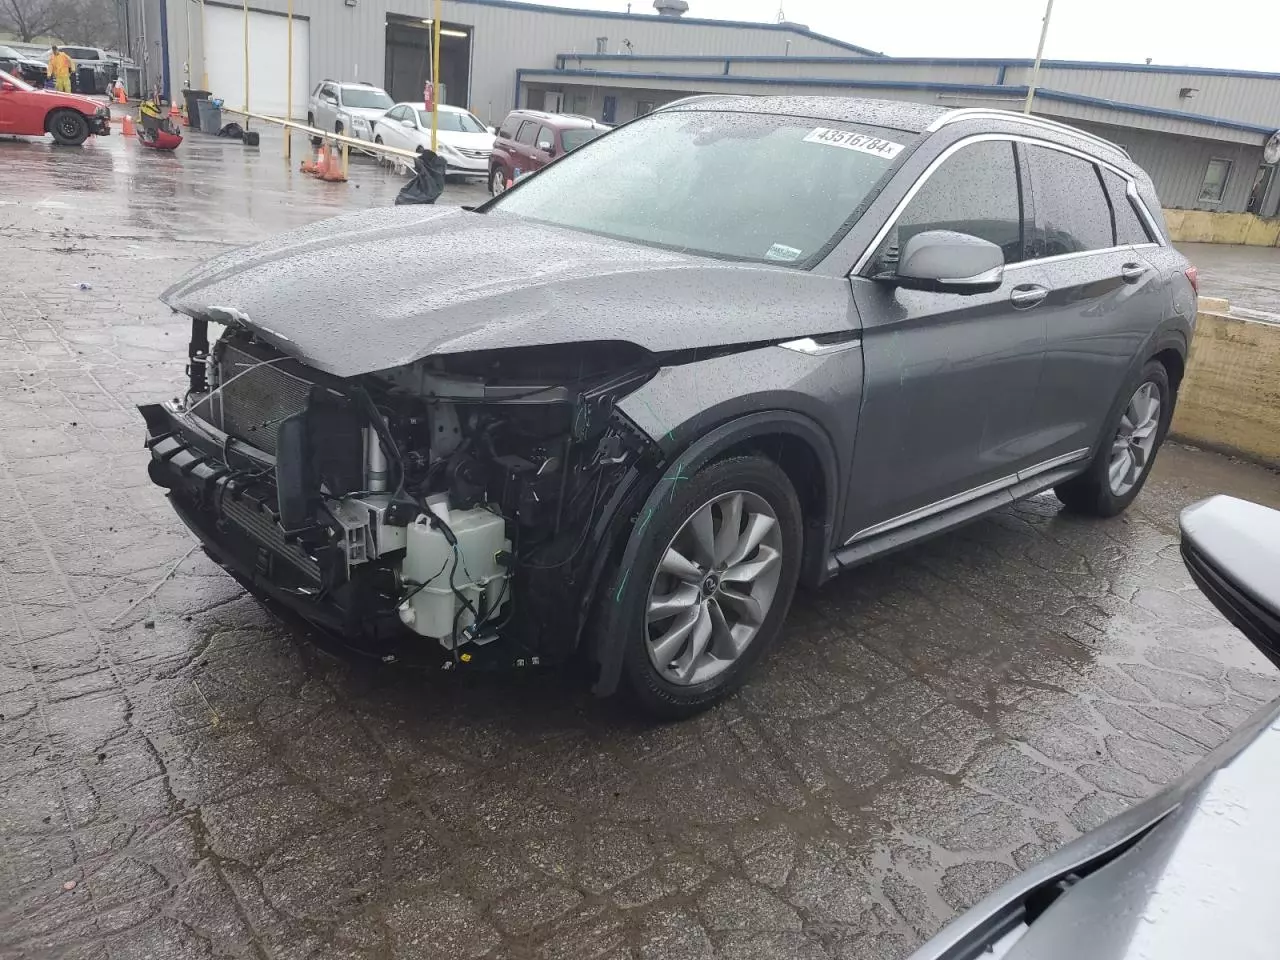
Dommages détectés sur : plaque d'immatriculation avant, pare-choc avant, feu avant droit, feu avant gauche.
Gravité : majeur